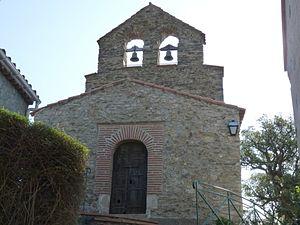
Notre-Dame de la Roure, Taillet (Pyrénées-Orientales, Languedoc-Roussillon, France) Català: Església de la Mare de Déu del Roure, Tellet (Pirineus Orientals, Llenguadoc-Rosselló, França) Español: Iglesia de Nuestra Señora del Roure, Taillet (Pirineos Orientales, Languedoc-Rosellón, Francia) This building is inscrit au titre des Monuments Historiques. It is indexed in the Base Mérimée, a database of architectural heritage maintained by the French Ministry of Culture,